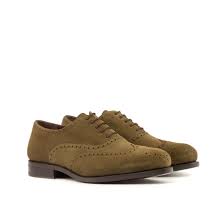
Label: Brogue